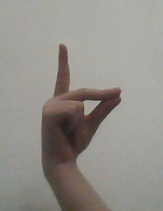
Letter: ta